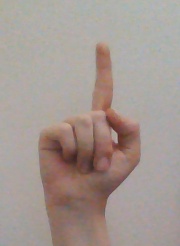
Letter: bb